Metroid Fusion

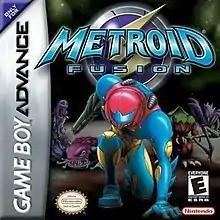
North American box art

is a 2002 action-adventure game developed and published by Nintendo for the Game Boy Advance. Players control the bounty hunter Samus Aran, who investigates a space station infected with shapeshifting parasites known as X. "Fusion" marked the return of the "Metroid" series after an eight-year hiatus following "Super Metroid" (1994).